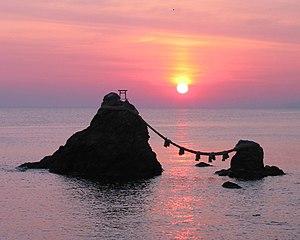
Ise ou, sous son ancien nom, Ujiyamada, est une ville située dans la préfecture de Mie, au Japon.